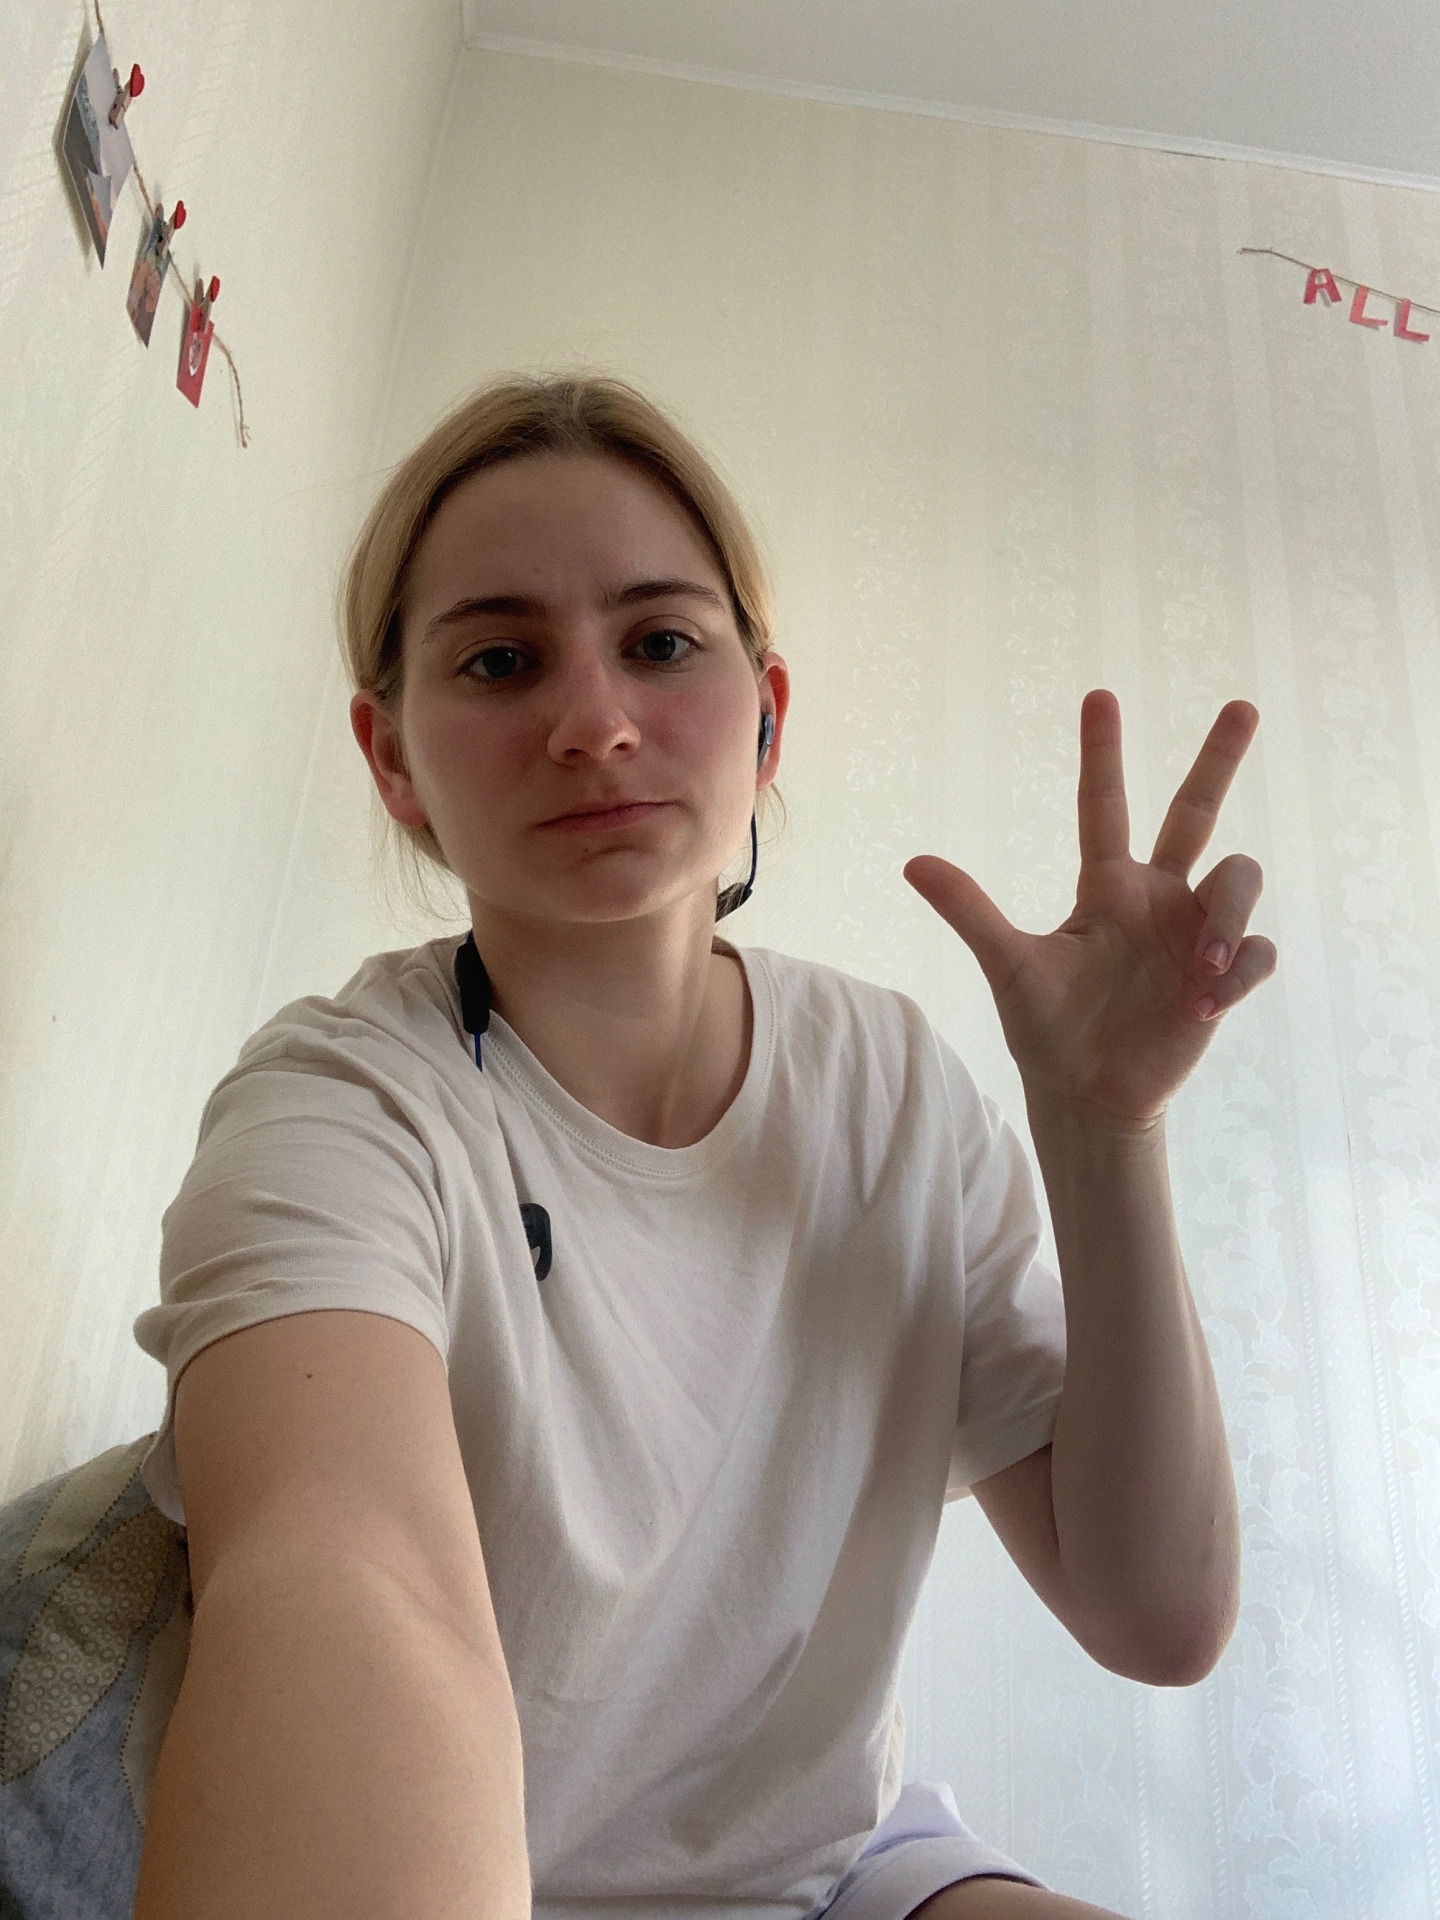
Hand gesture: three2